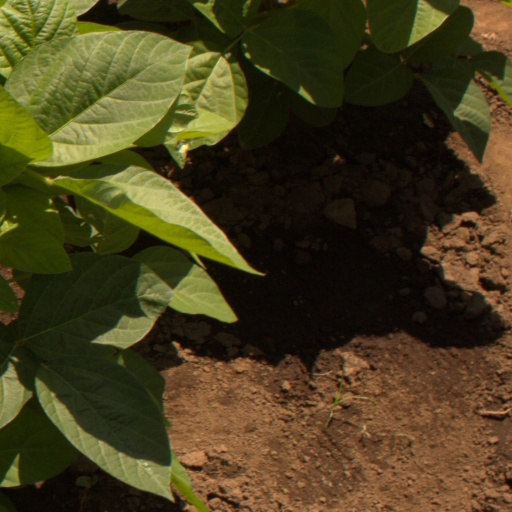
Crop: soybean